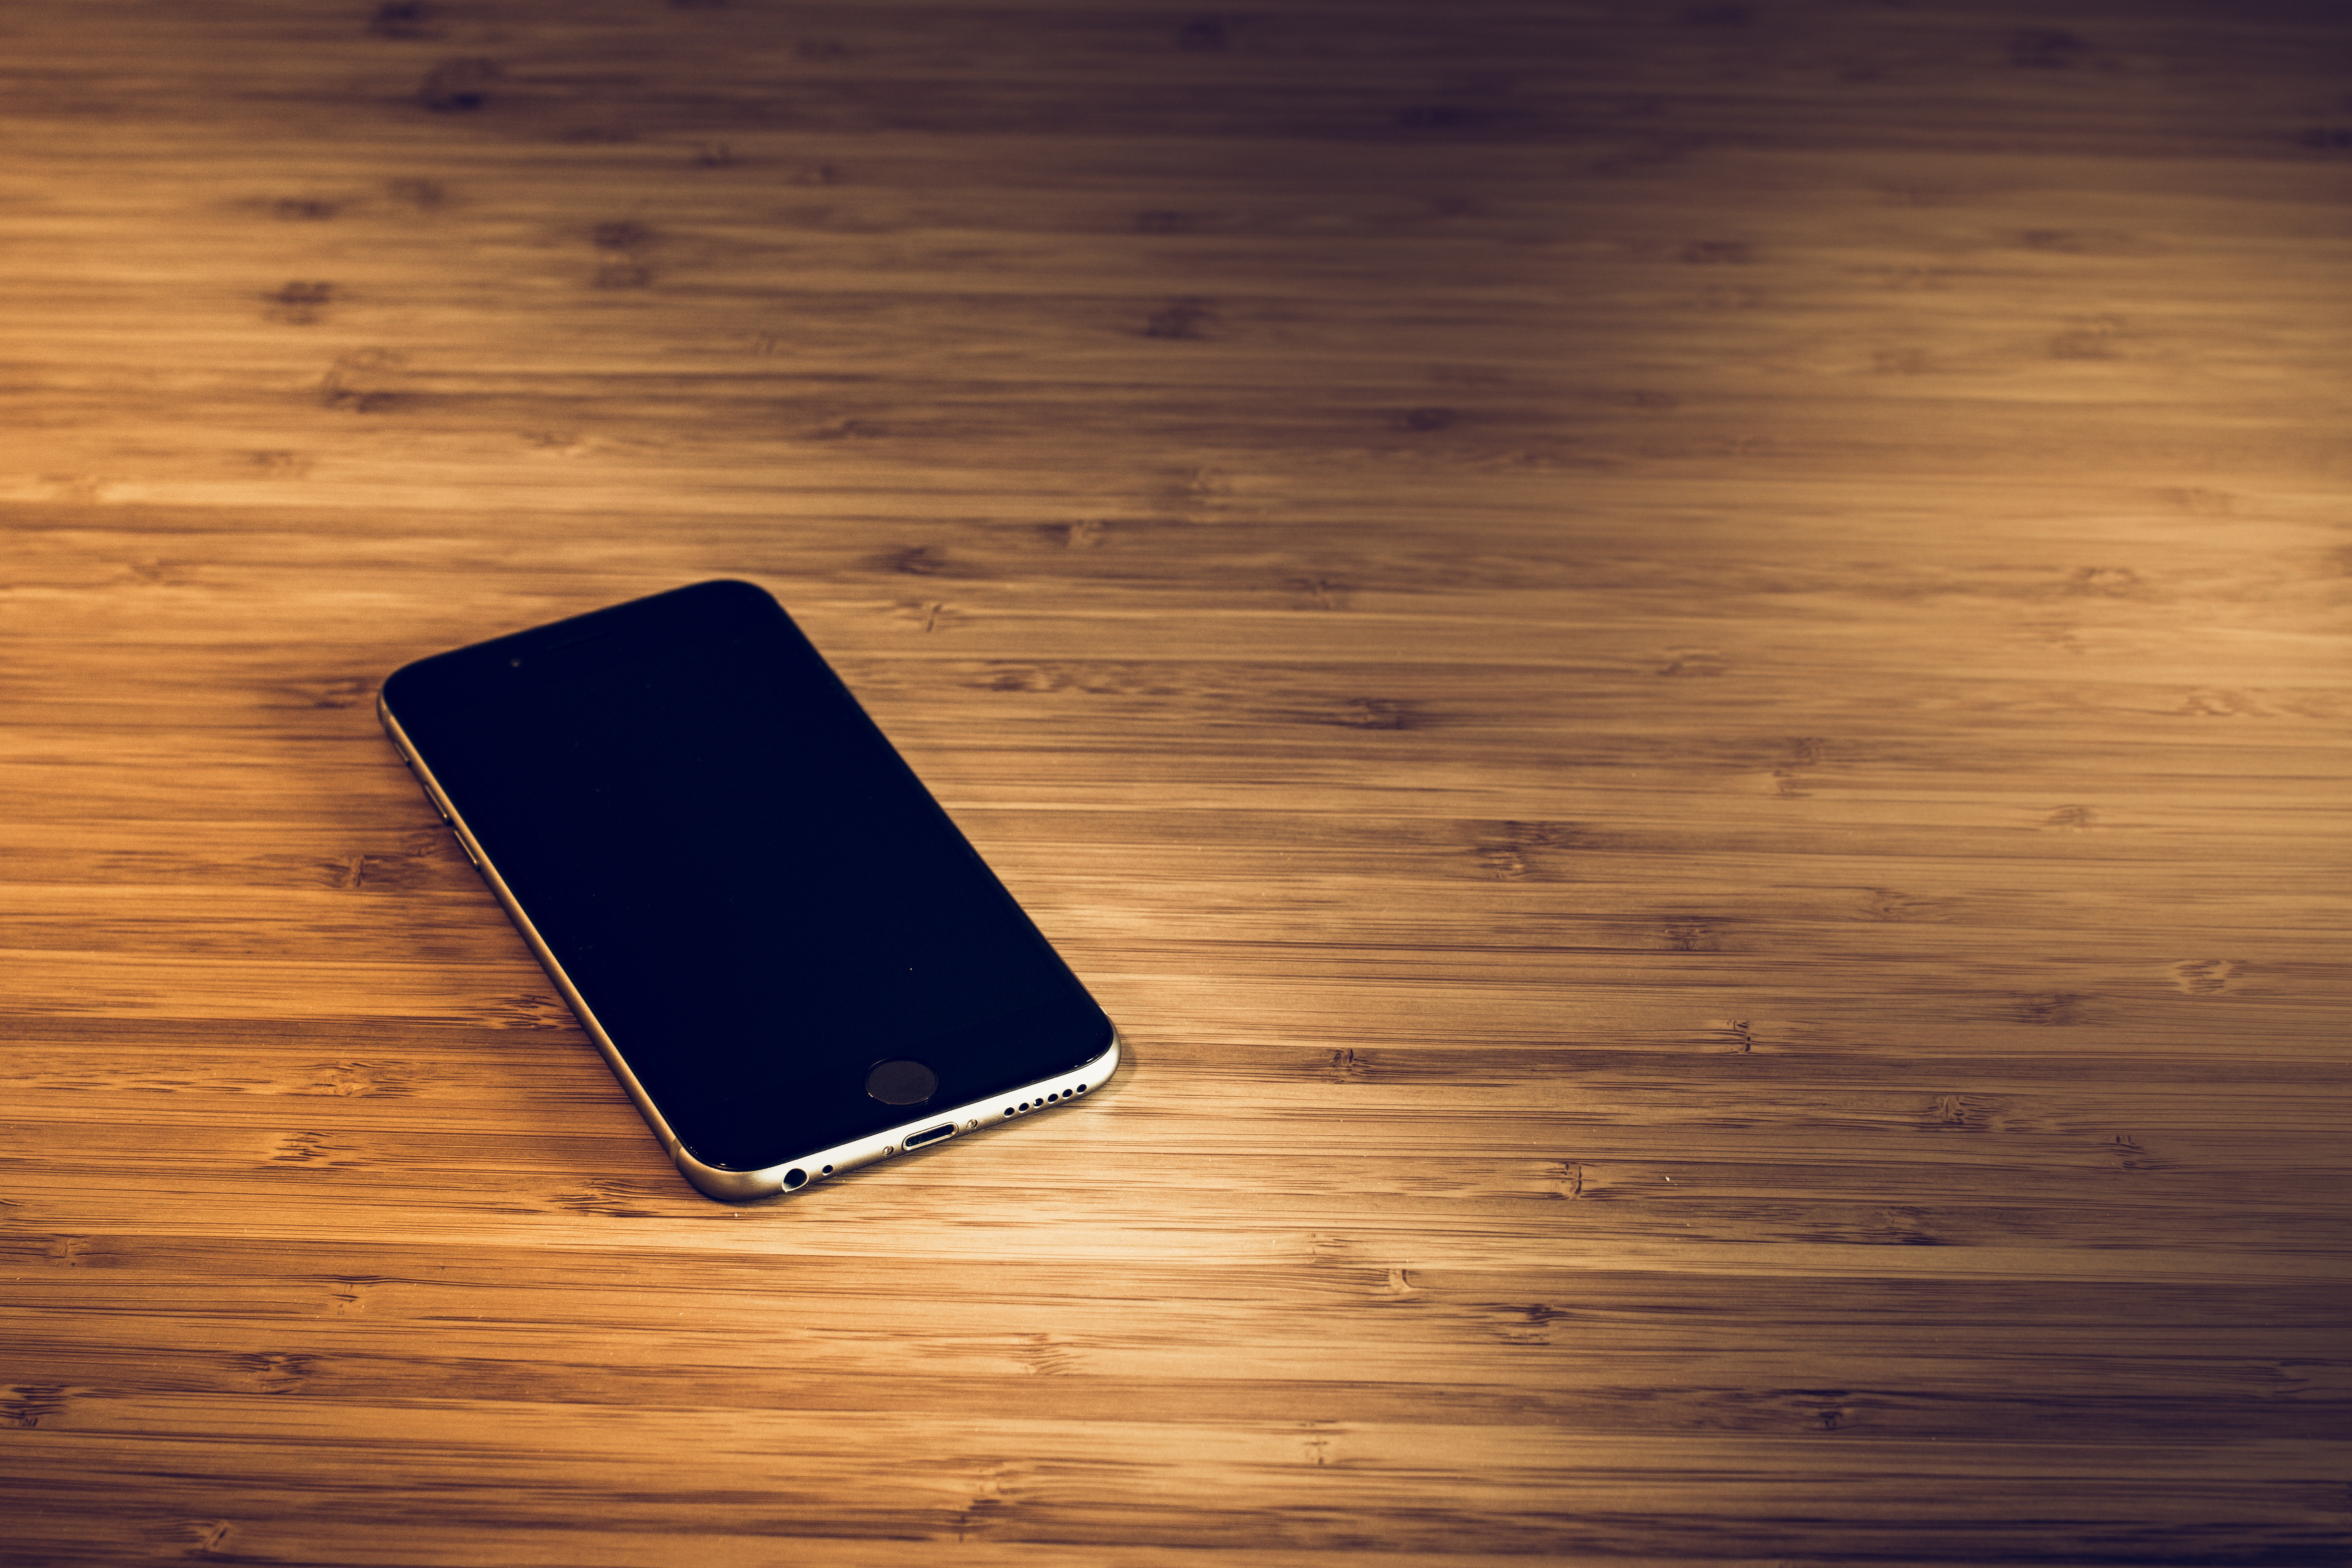
black, wood, gadget, wallet, floor, technology, hardwood, electronic device, Material property, mobile phone, flooring, electronics, smartphone, plywood, rectangle, laminate flooring, metal